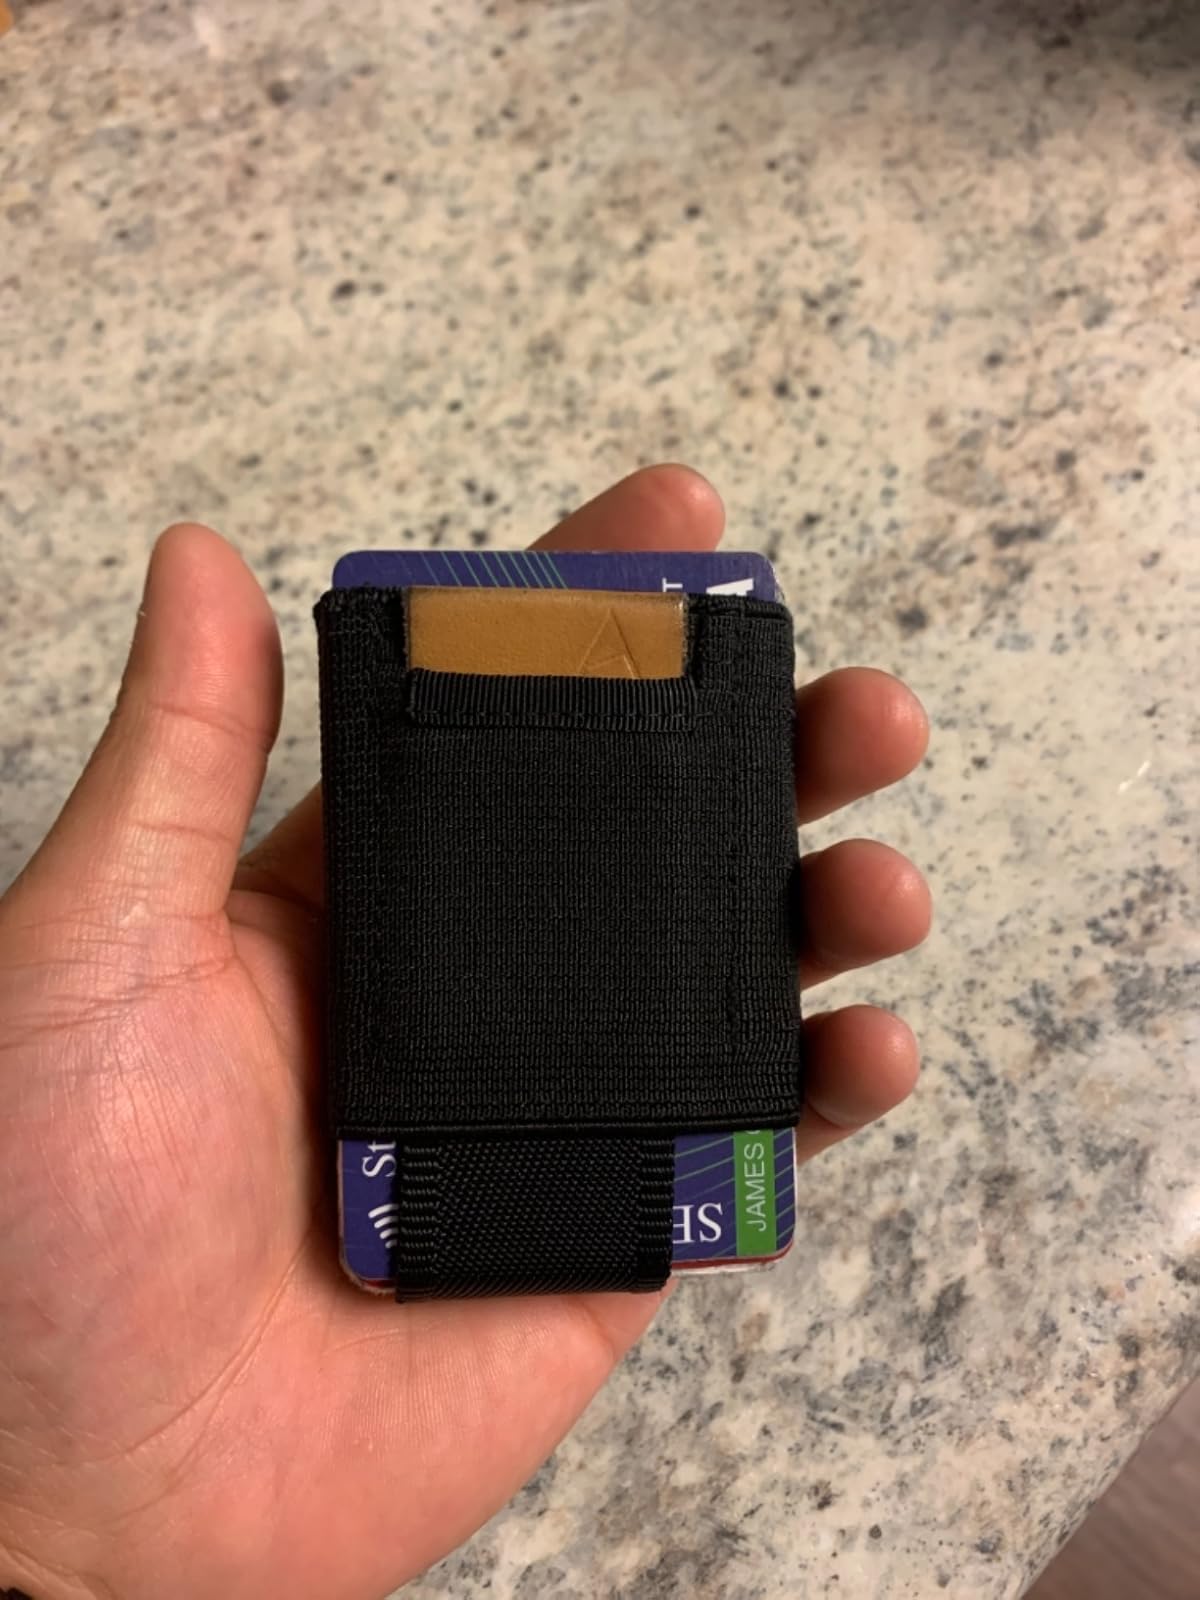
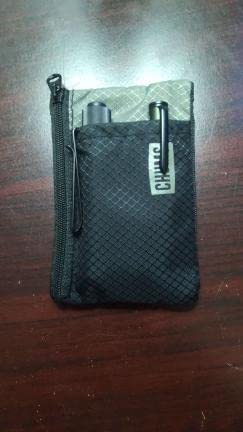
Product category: accessories_wallet
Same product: no